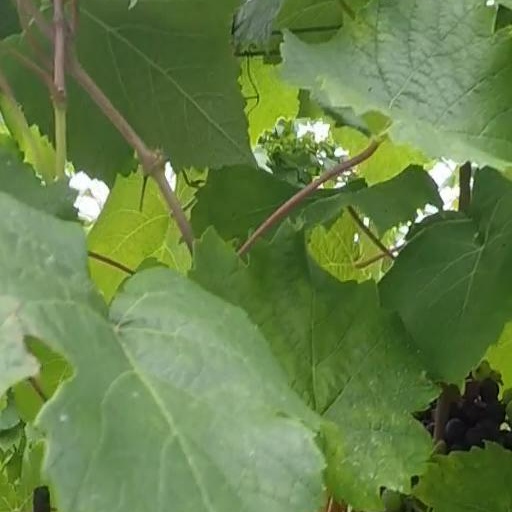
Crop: grape